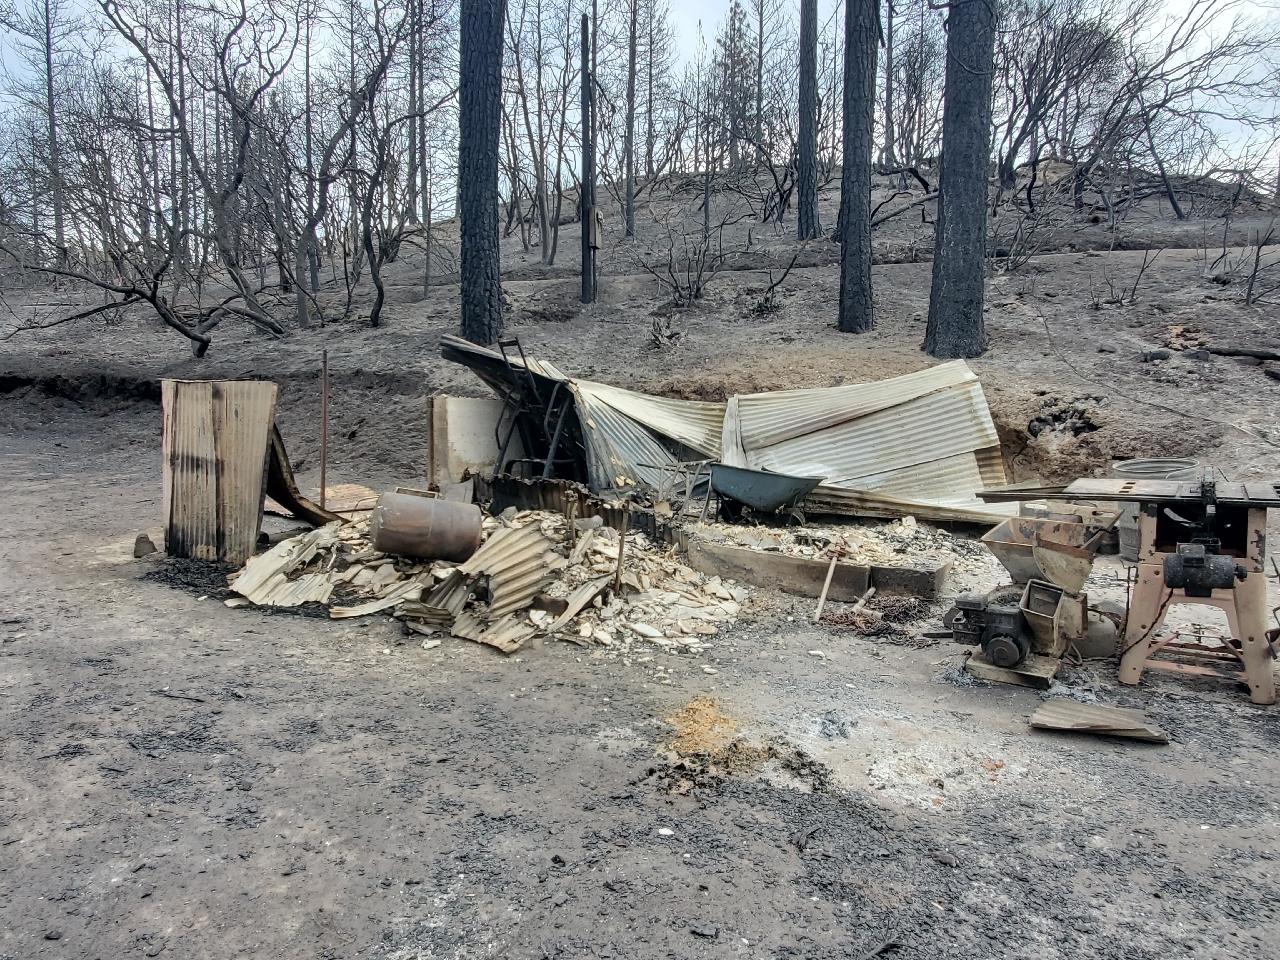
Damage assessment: destroyed